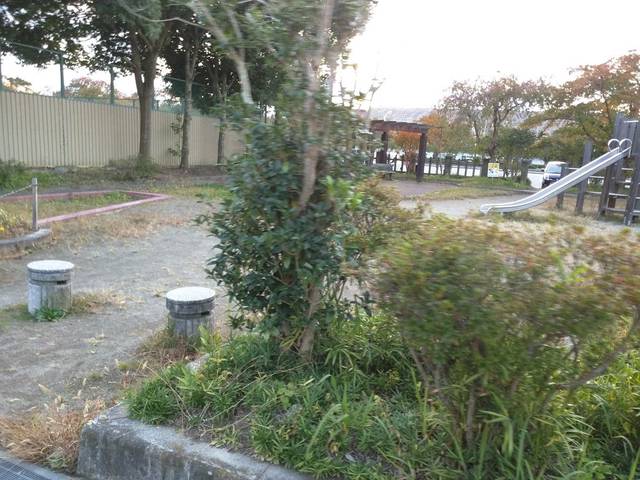
Region: Japan
Coordinates: 37.488, 139.937